R. J. Swindle

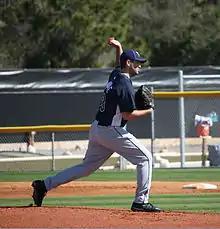
Swindle with the Tampa Bay Rays

Robert Joseph "R. J." Swindle (born July 7, 1983) is a Canadian former Major League Baseball (MLB) pitcher who played for the Philadelphia Phillies and Milwaukee Brewers in 2008 and 2009.